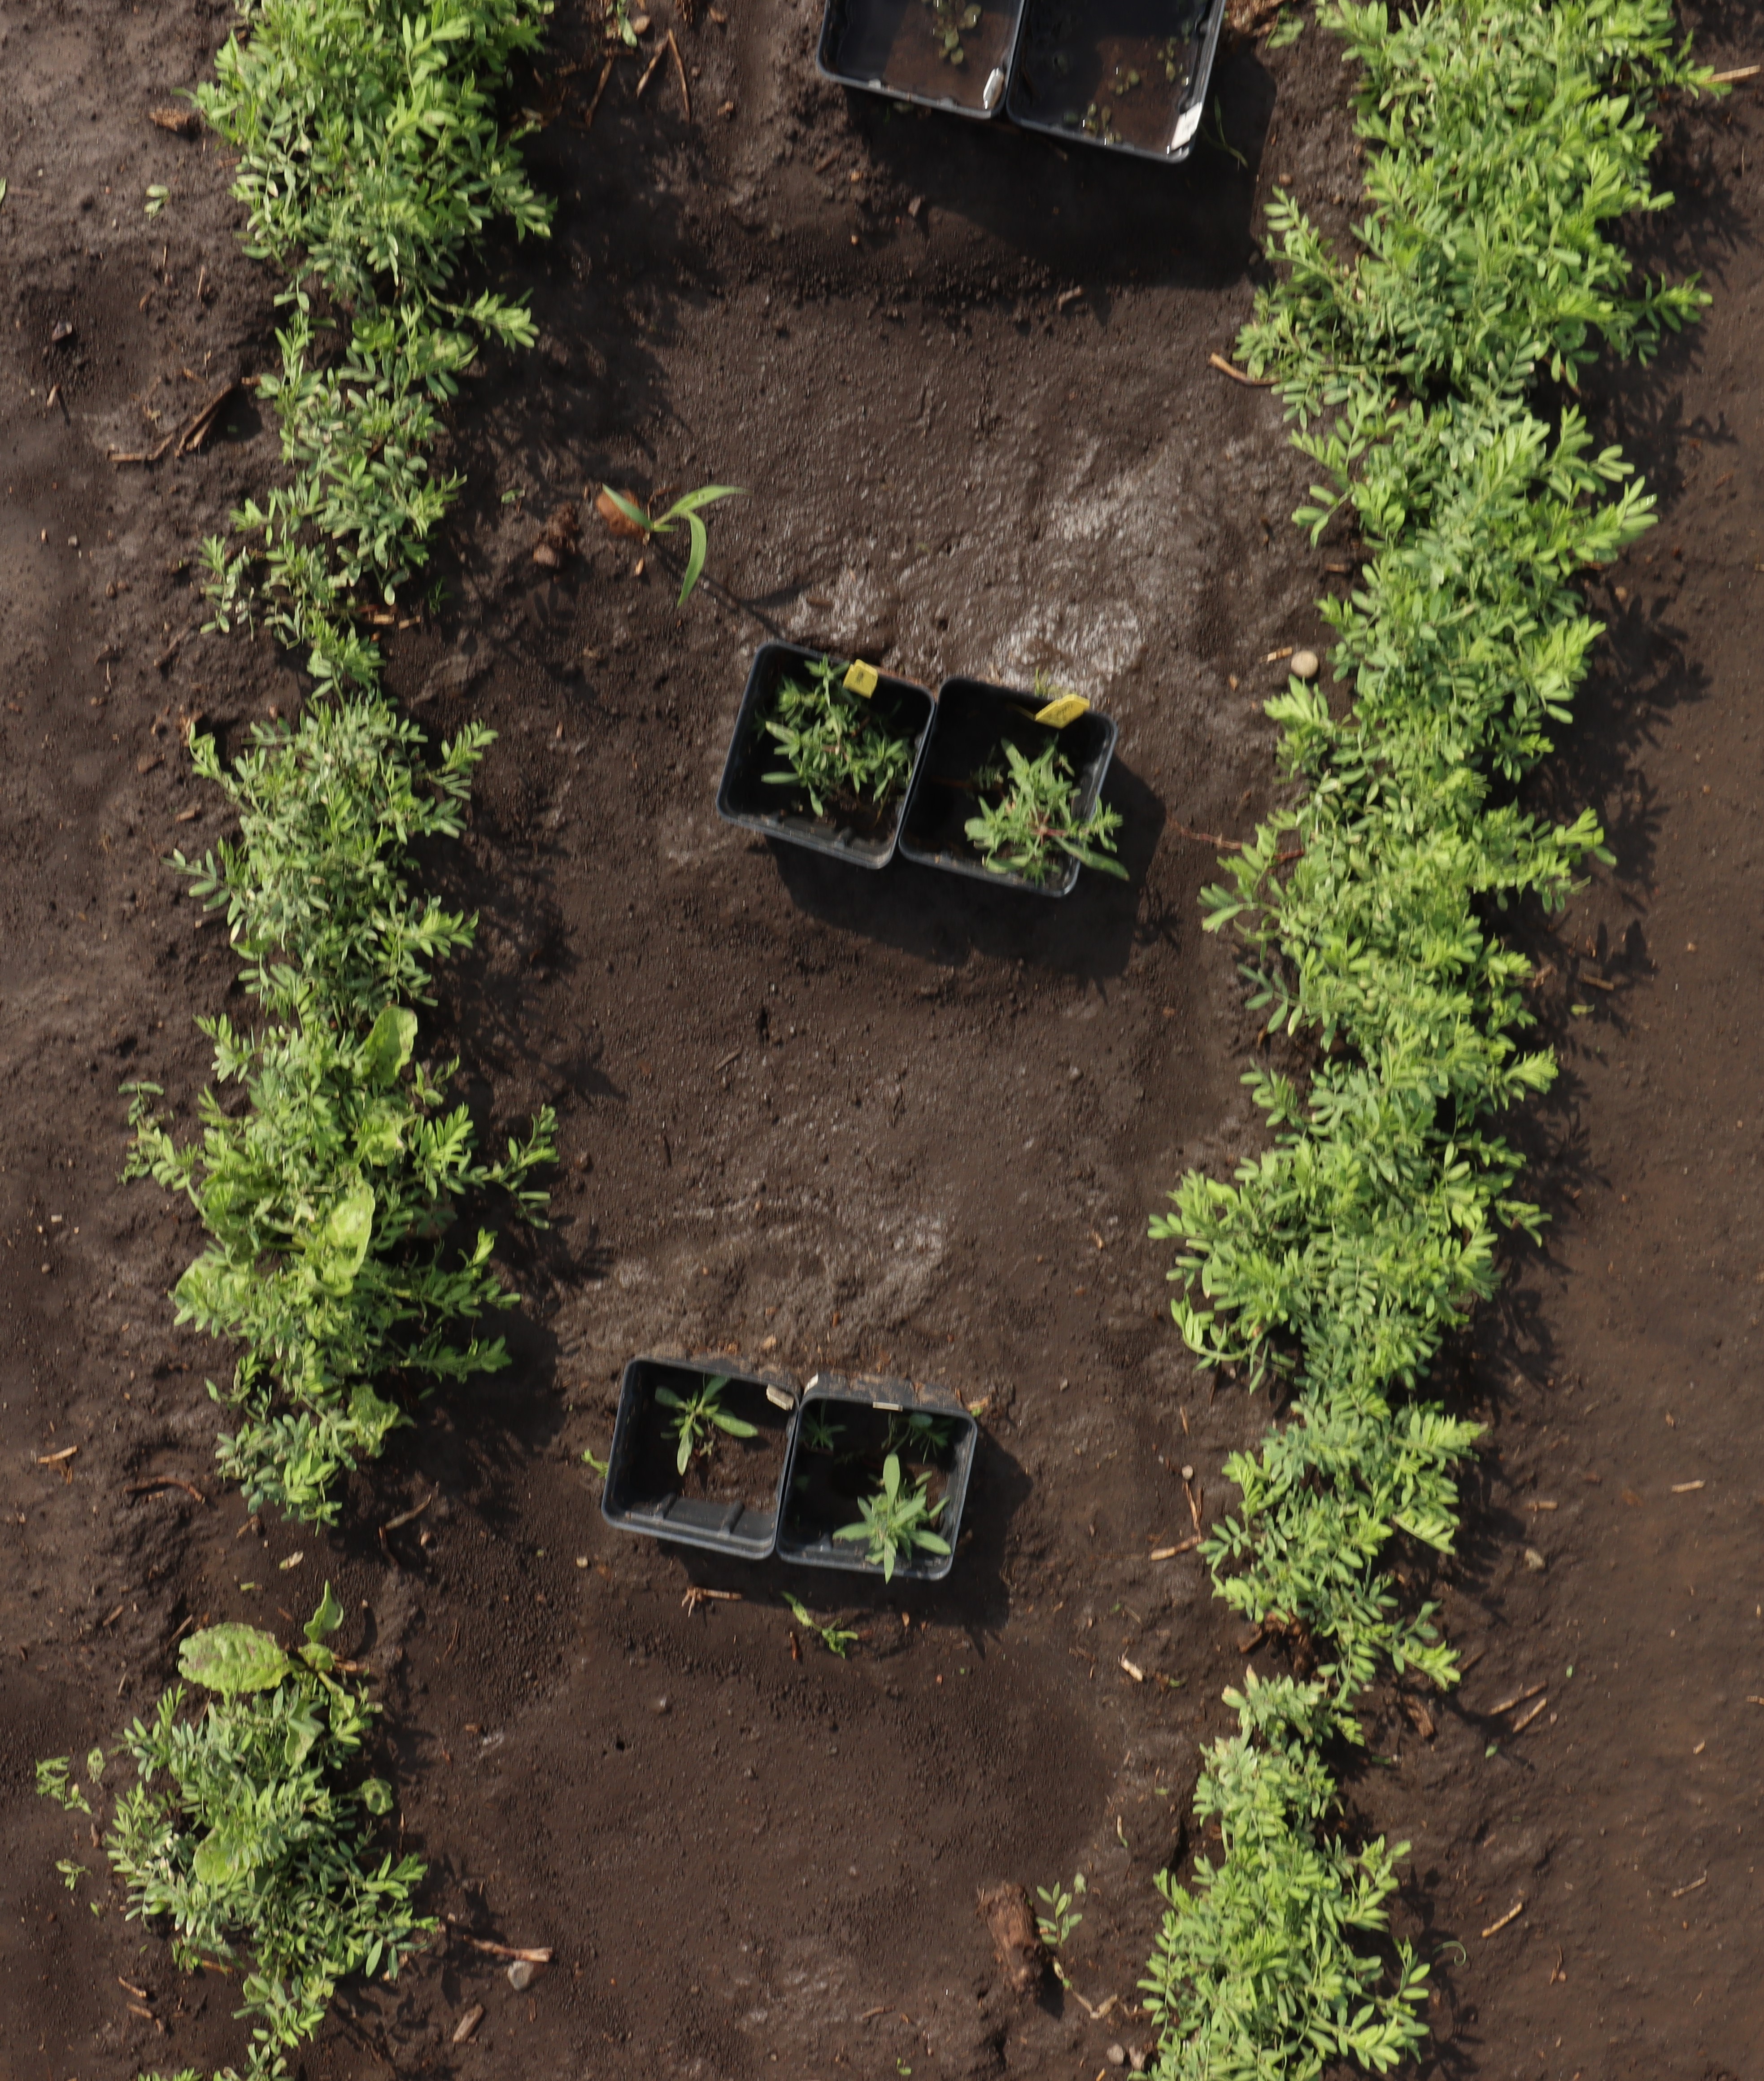
Crop: Lentil
Objects: Lentil, Lentil, Lentil, Lentil, Lentil, Lentil, Lentil, Lentil, Lentil, Lentil, Lentil, Lentil, Kochia, Kochia, Kochia, Kochia